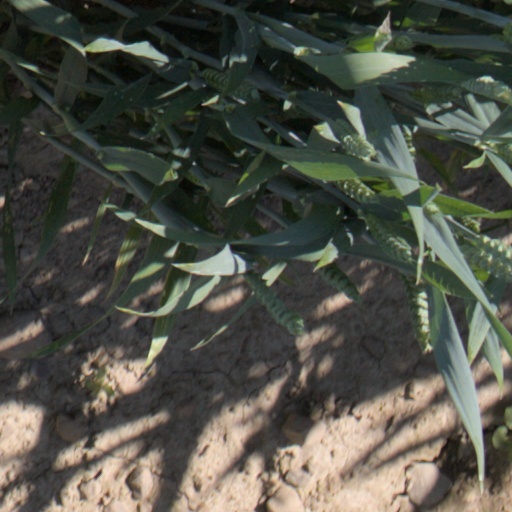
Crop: wheat